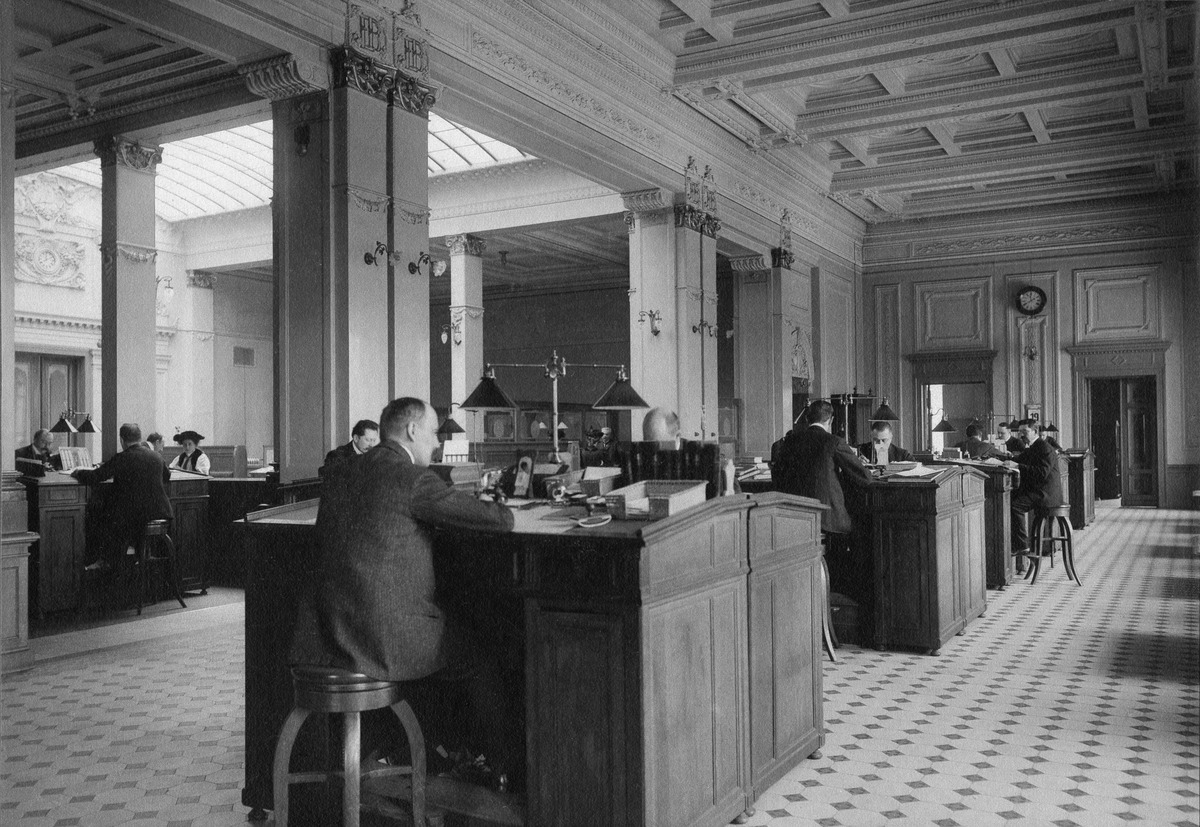
Suomen Pankki, interiööri
sisällön kuvaus: Suomen Pankki, interiööri. mustavalkoinen
Kuvaaja: Atelier Apollo Wasastjerna Nils, valokuvaaja
Ajankohta: kuvausaika 1910 n
Paikka: Suomi, Uusimaa, Helsinki, Kruununhaka Helsinki, Snellmaninaukio. Snellmaninkatu
Aiheet: rakennukset julkiset rakennukset, pankit keskuspankit, työntekijät toimistotyöntekijät, asiakkaat, huonekalut, tyylihuonekalut istuimet pöydät, lamput